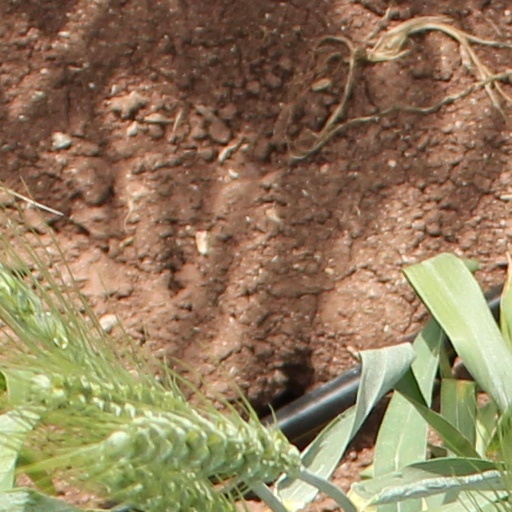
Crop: wheat